Paulo Mendes da Rocha

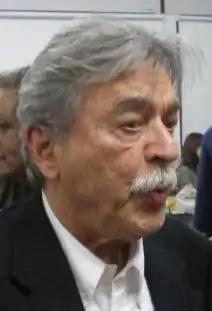
Mendes da Rocha in 2009

Paulo Mendes da Rocha (October 25, 1928 – May 23, 2021) was a Brazilian architect.